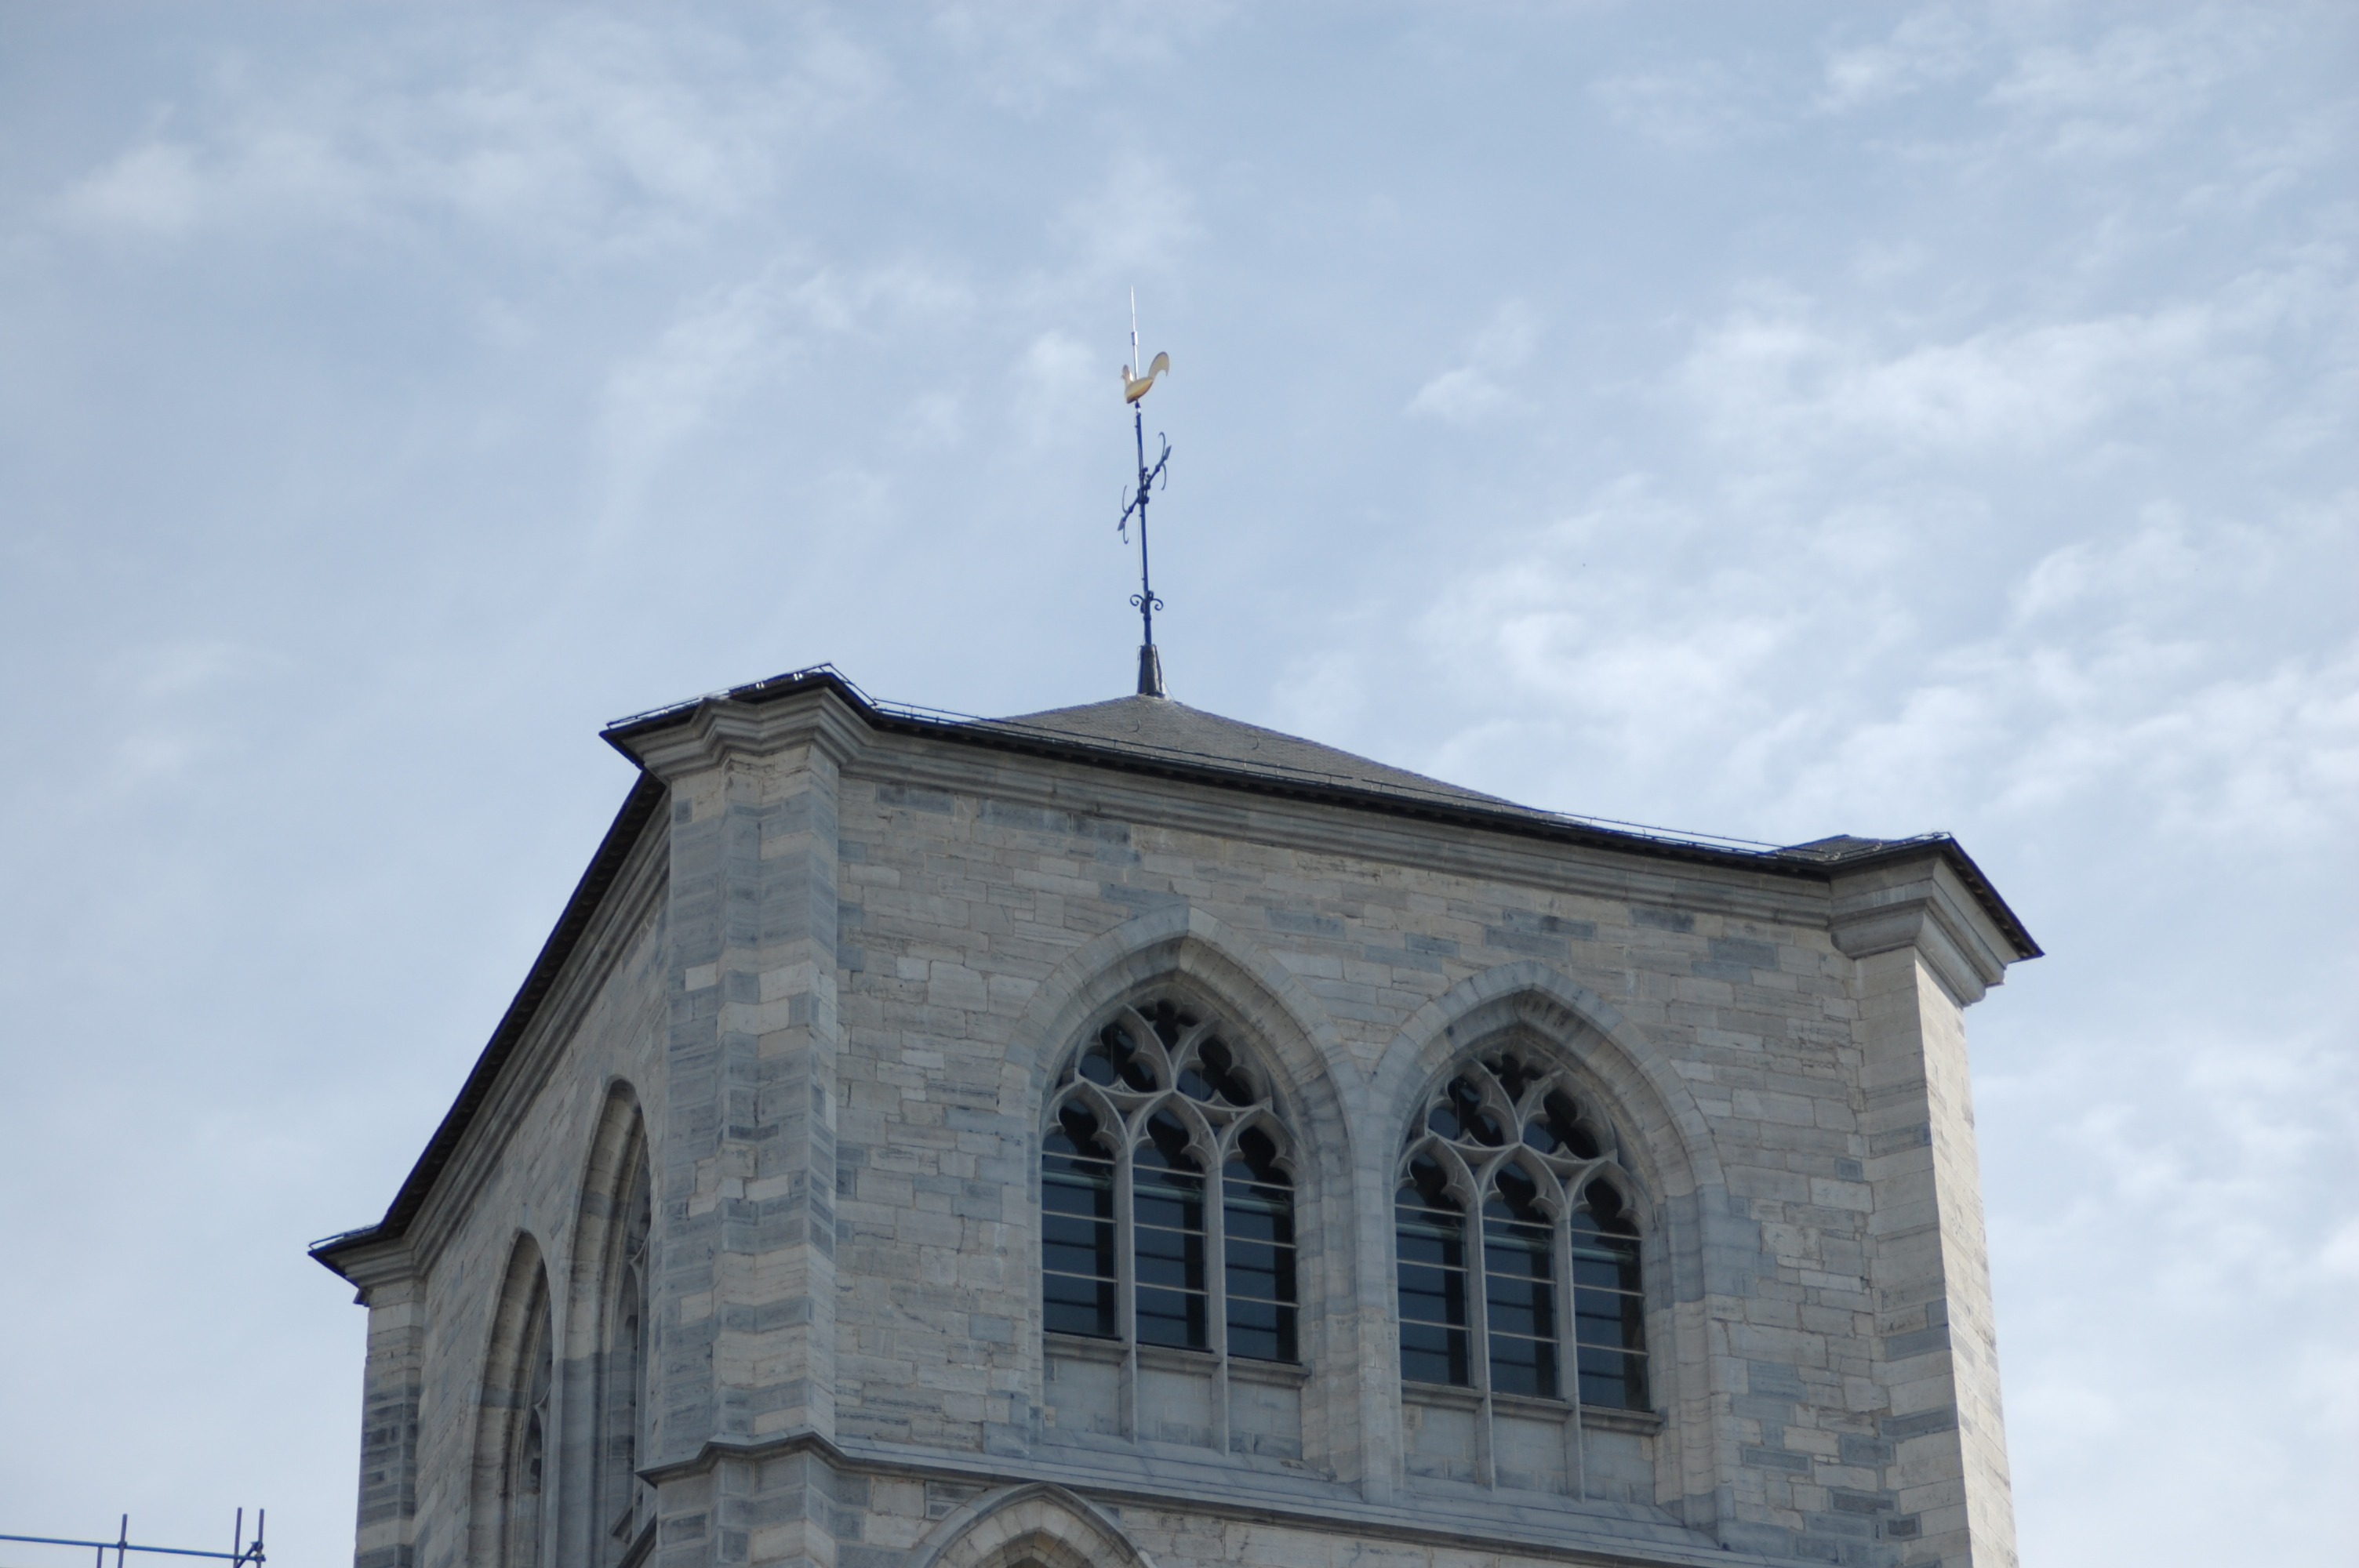
building, tower, facade, church, cathedral, chapel, place of worship, bell tower, spire, steeple, huy